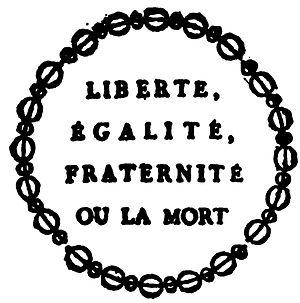
Devise révolutionnaire de France apposée sur tous les monuments parisiens annexés par la nation
Cimetière Saint-Médard est un roman de Pierre Molaine publié en 1952 aux éditions Corrêa.
La guillotine est une machine de conception française, inspirée d’anciens modèles de machines à décapitation, et qui fut utilisée en France pour l’application officielle de la peine de mort par décapitation, puis dans certains cantons de Suisse, en Grèce, en Suède, en Belgique et en Allemagne. En France, une guillotine fonctionna à la prison des Baumettes pour la dernière fois en septembre 1977, et fut remisée définitivement, après l’abolition de la peine de mort en 1981, au Centre pénitentiaire de Marseille.